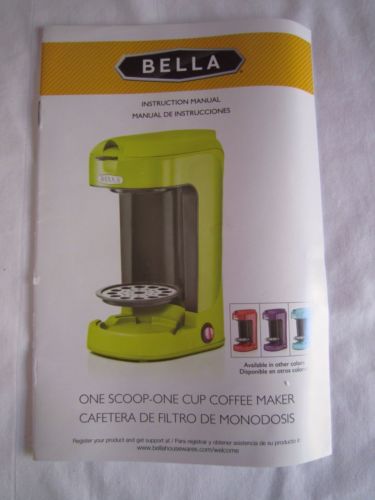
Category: coffee maker